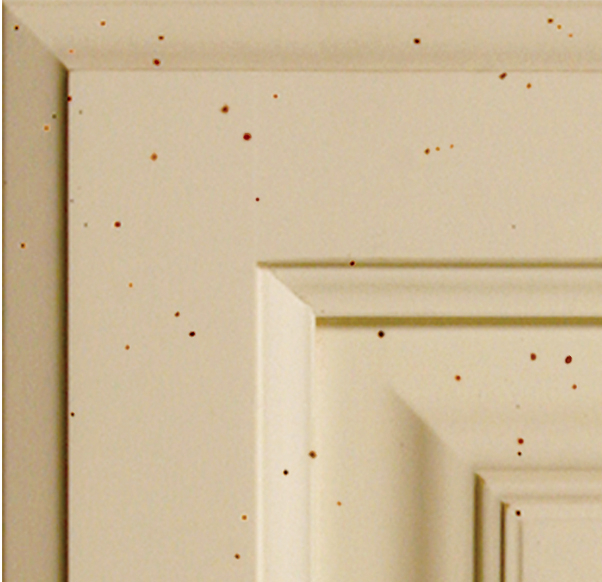
Texture: sprinkled